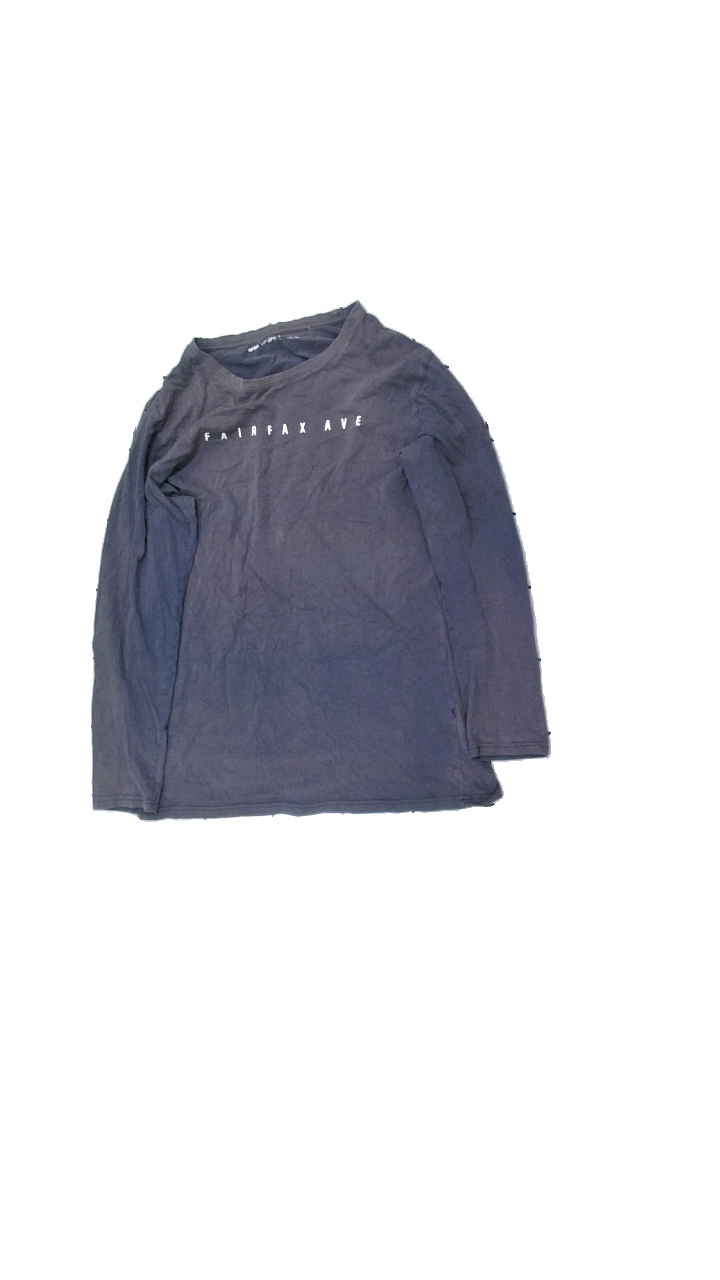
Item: Top (Men)
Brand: Anko
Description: top med tryck
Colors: Grey
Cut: C-collar
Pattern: Other
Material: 100% bomull
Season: All
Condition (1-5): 1
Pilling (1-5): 4
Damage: hål och blekt
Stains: Major
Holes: Minor
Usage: Export
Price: <50